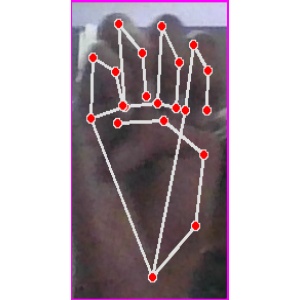
अक्षर: म